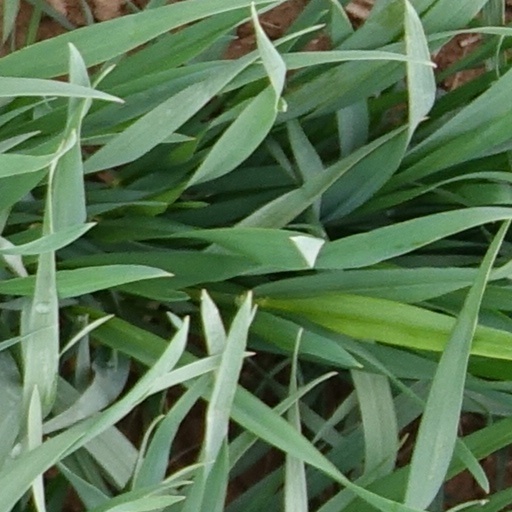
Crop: wheat